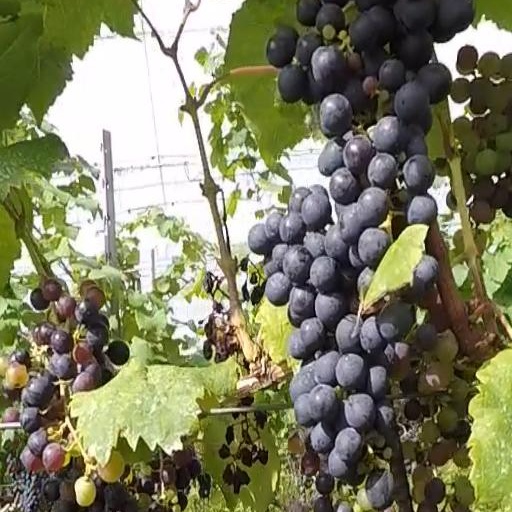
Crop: grape